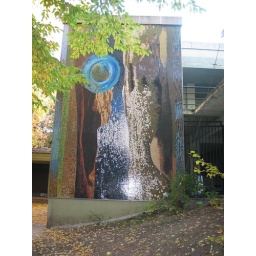
A mosaic by the water tower